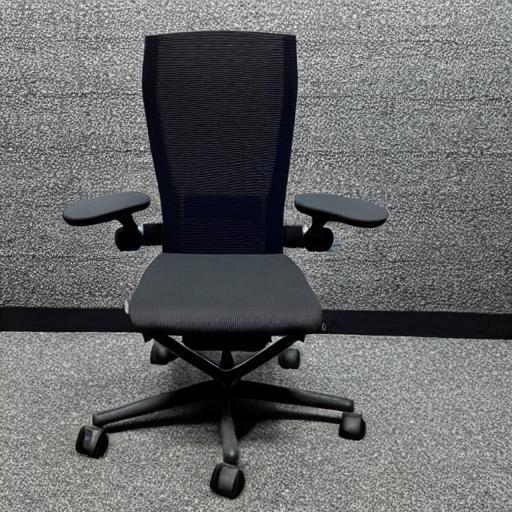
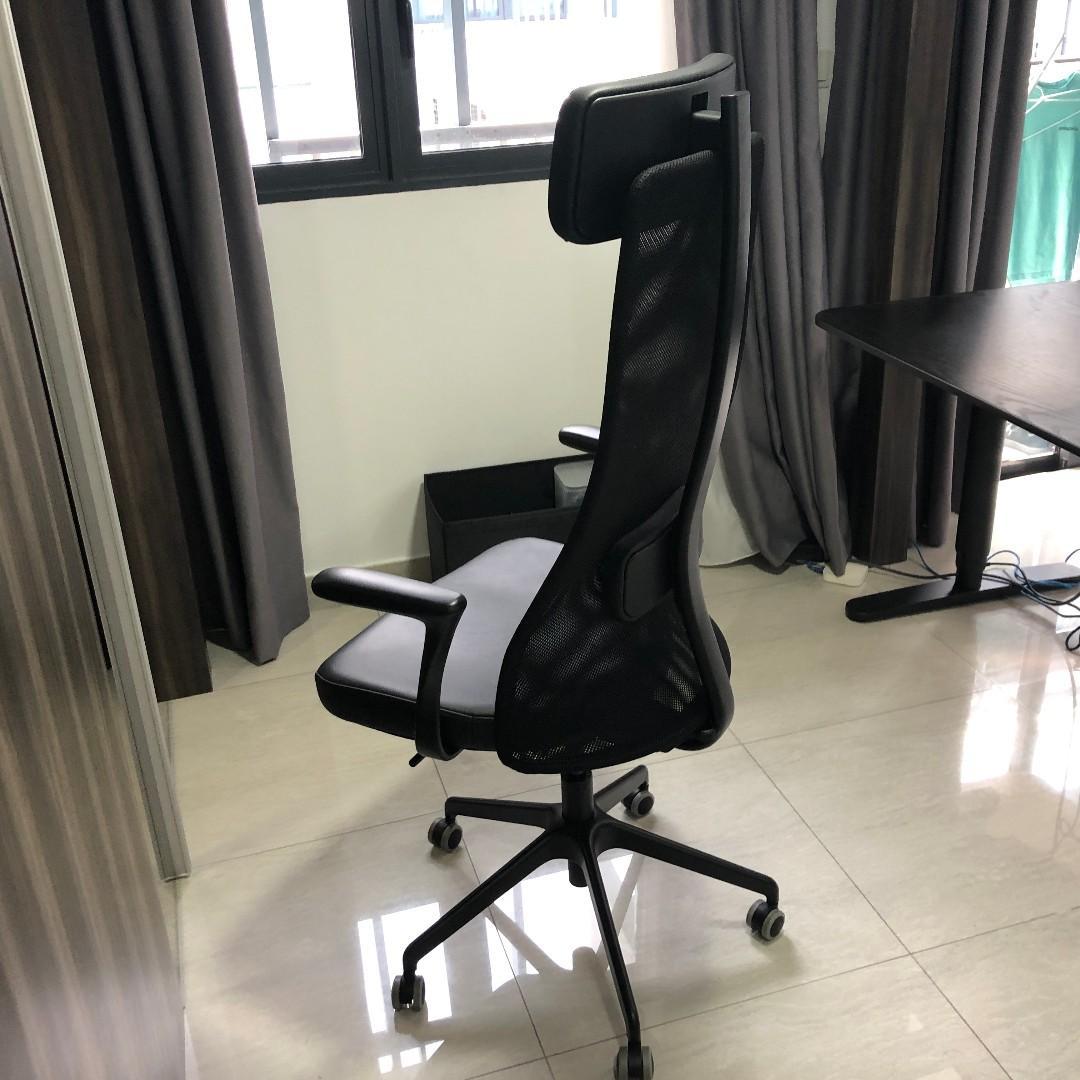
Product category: items_chair
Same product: no